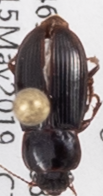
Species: Harpalus desertus
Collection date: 2019-05-15
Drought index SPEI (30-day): -0.54
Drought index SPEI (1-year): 0.9
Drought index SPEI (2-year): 0.17